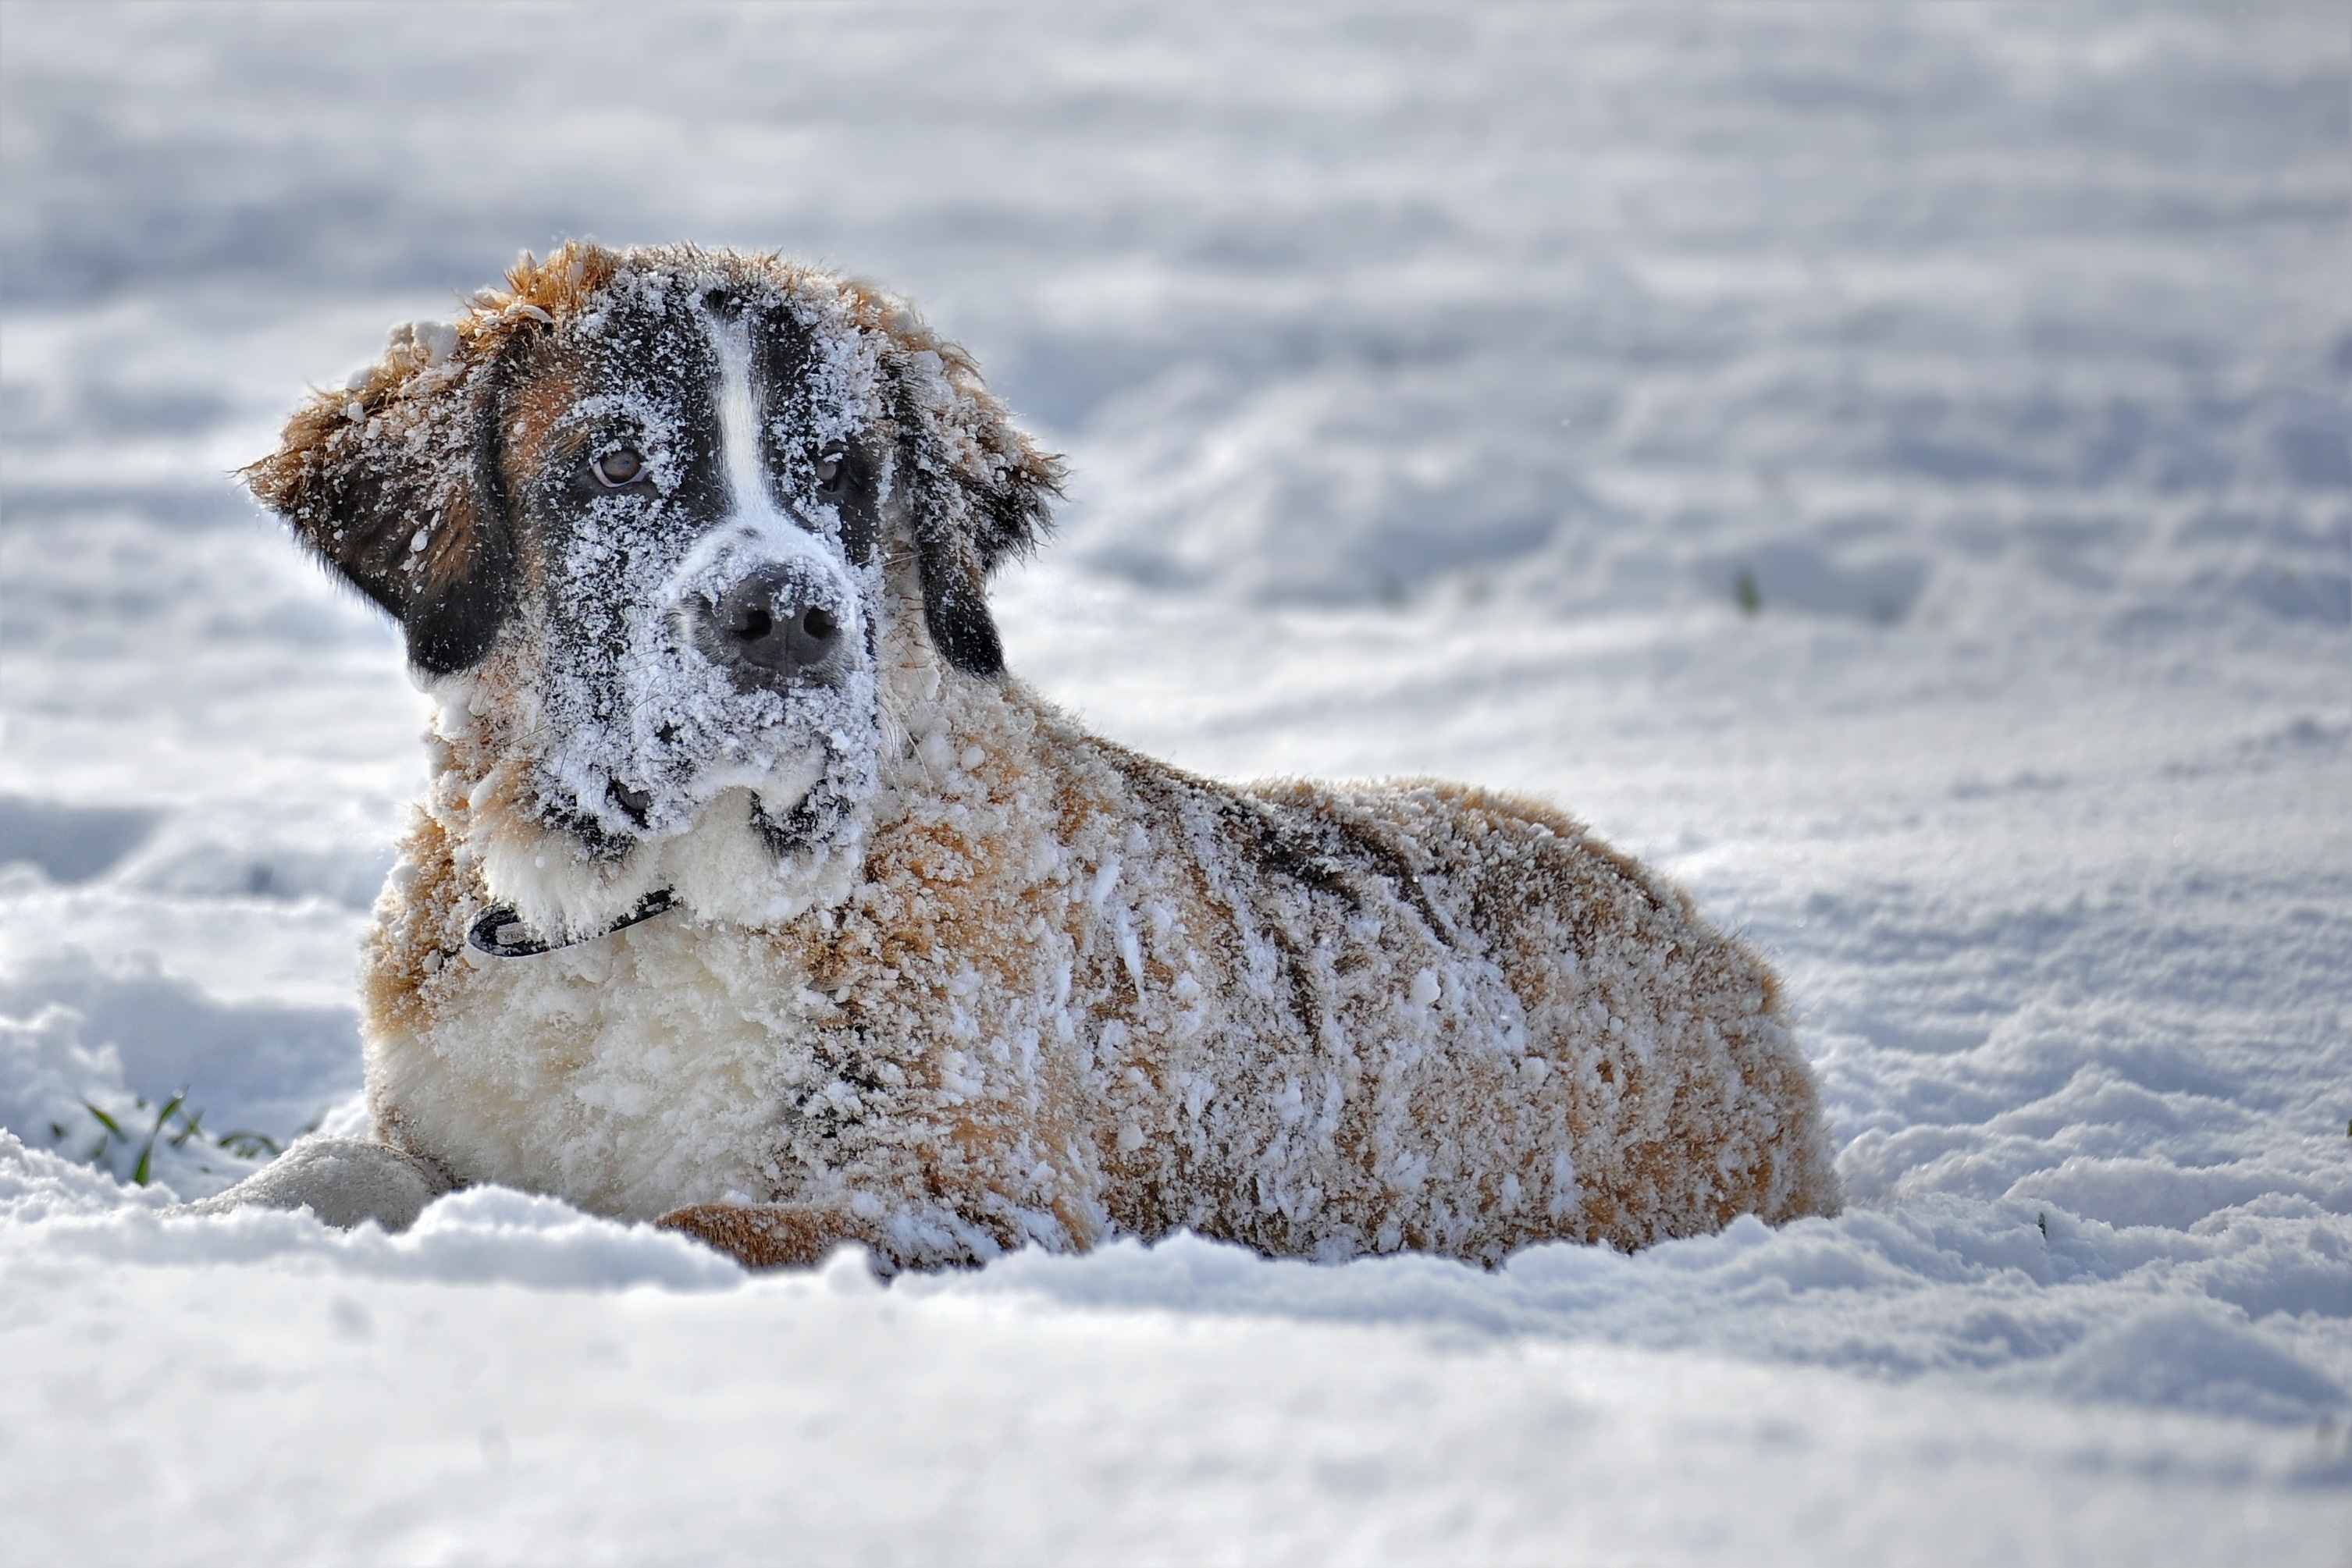
snow, winter, puppy, dog, weather, mammal, season, vertebrate, snow dog, dog in the snow, dog like mammal, dog crossbreeds, st bernard dog in the snow